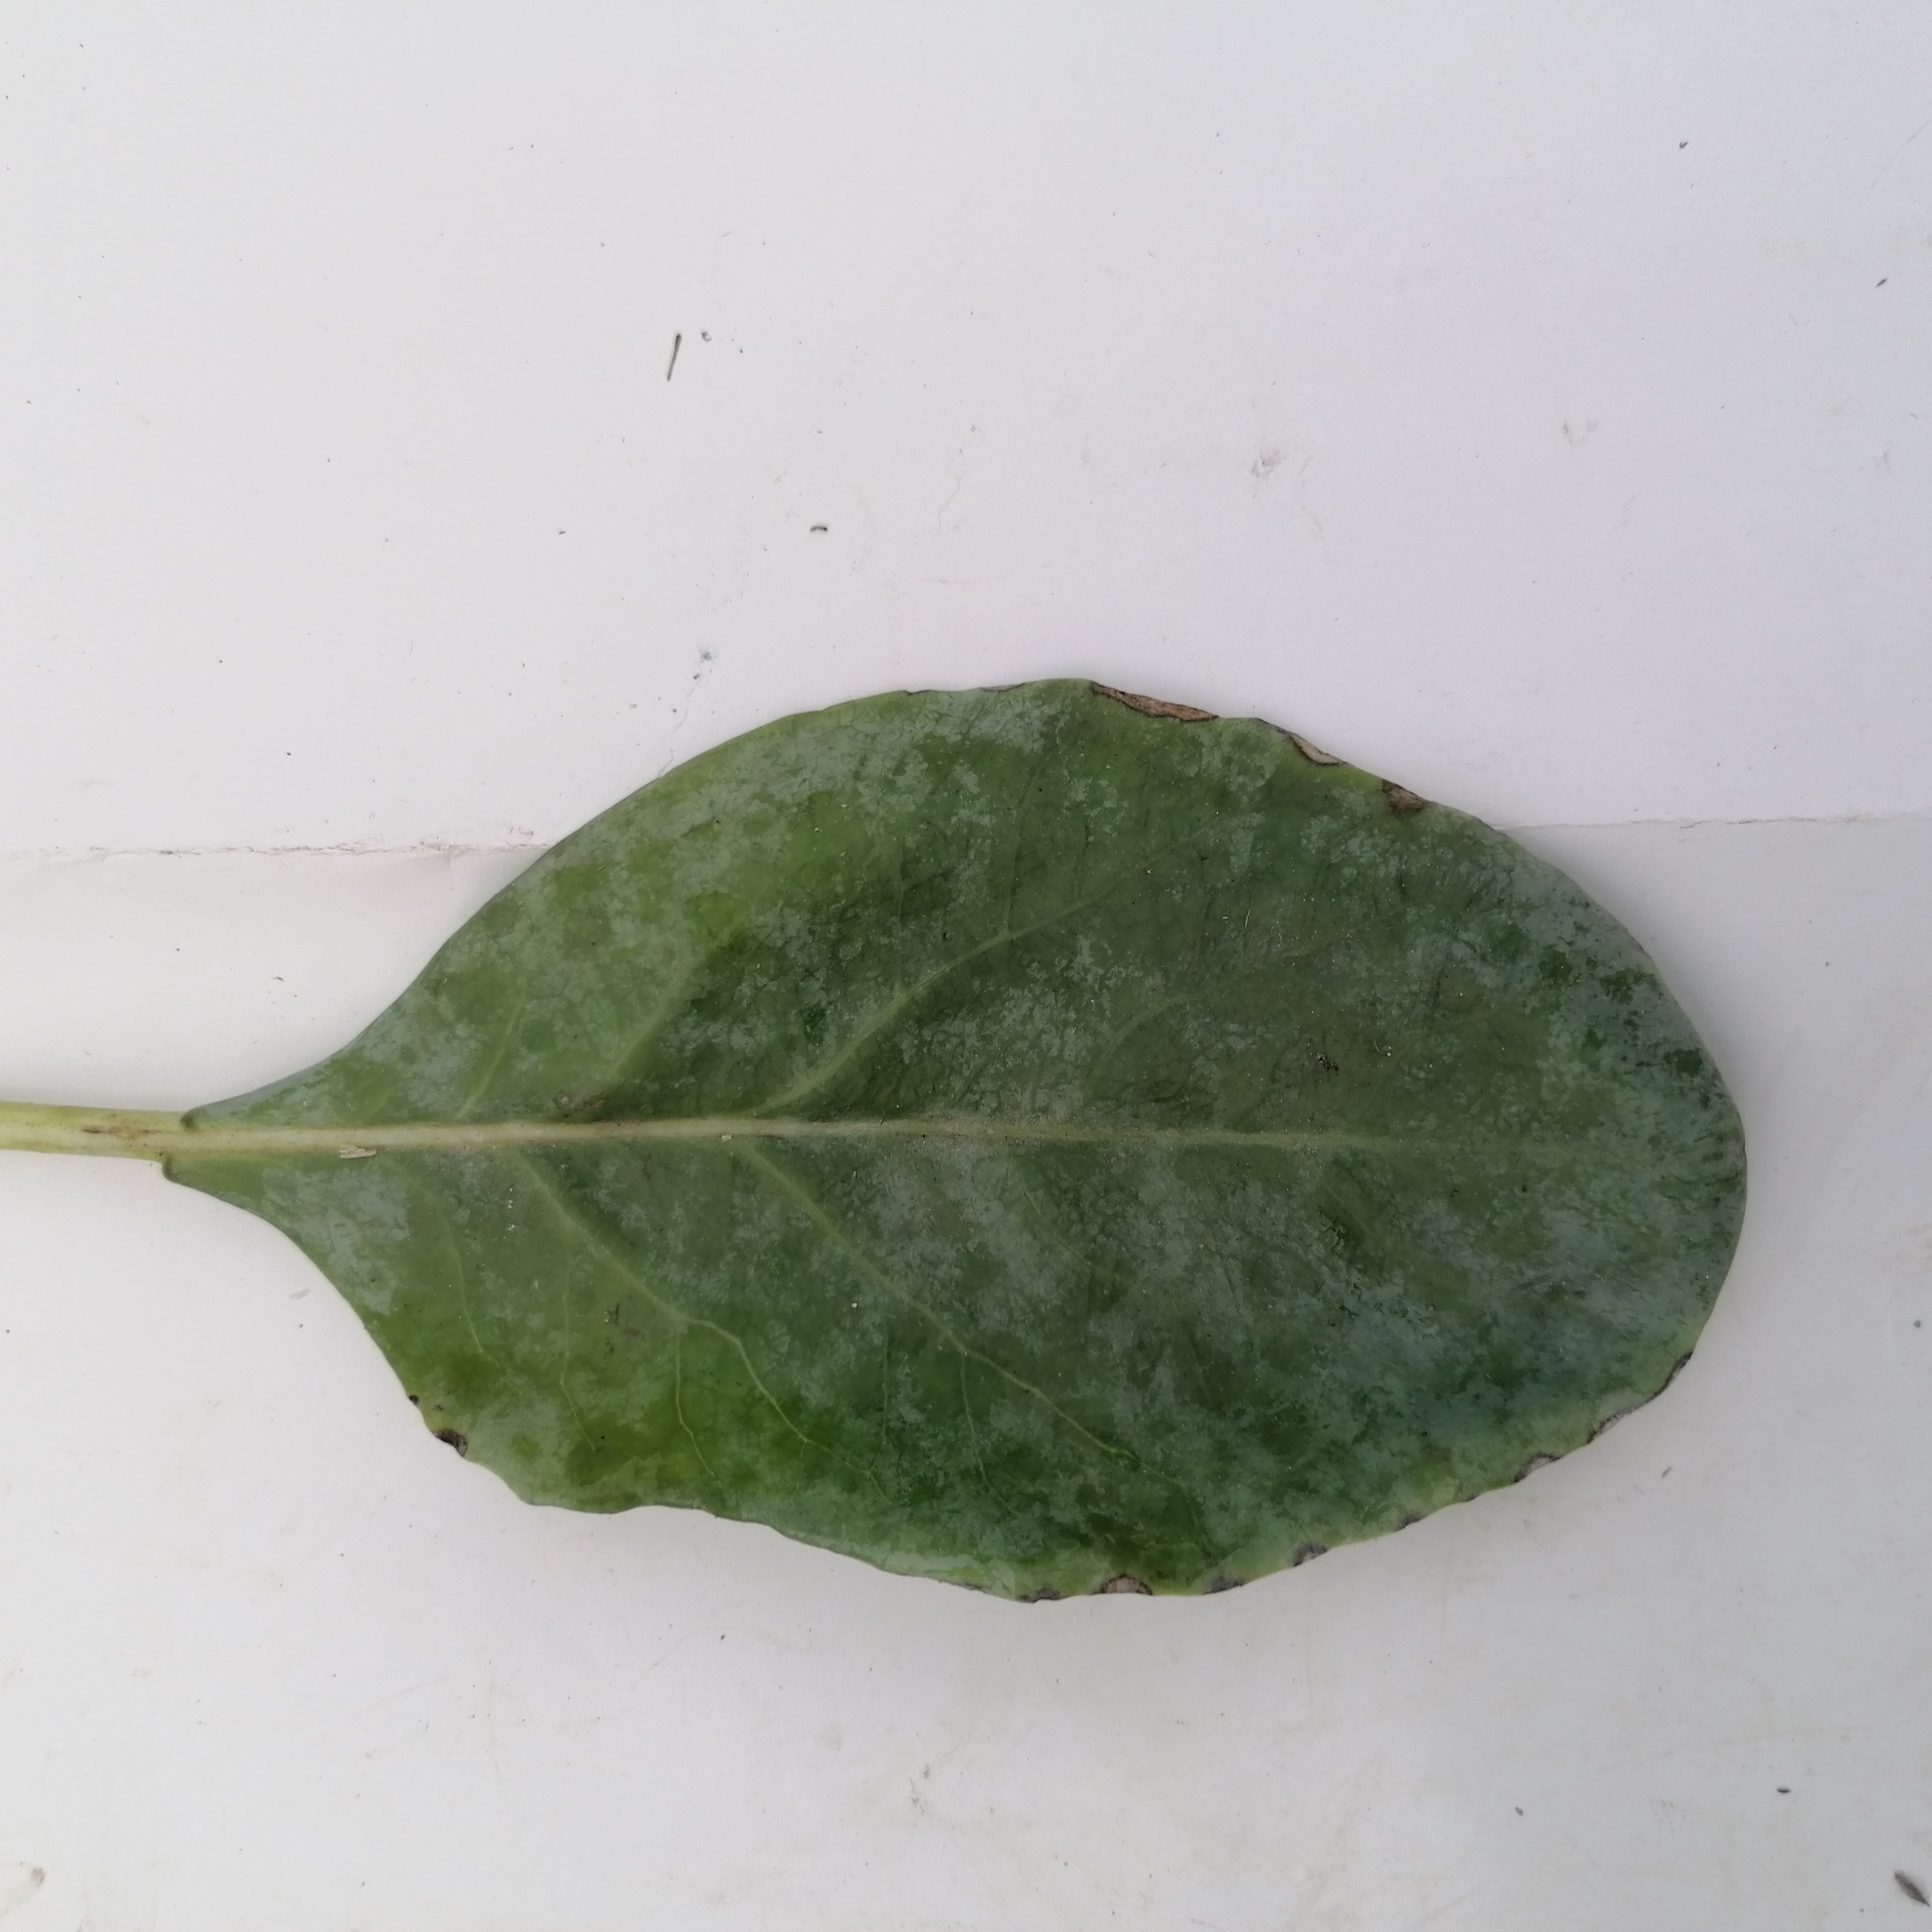
Label: Black Rot